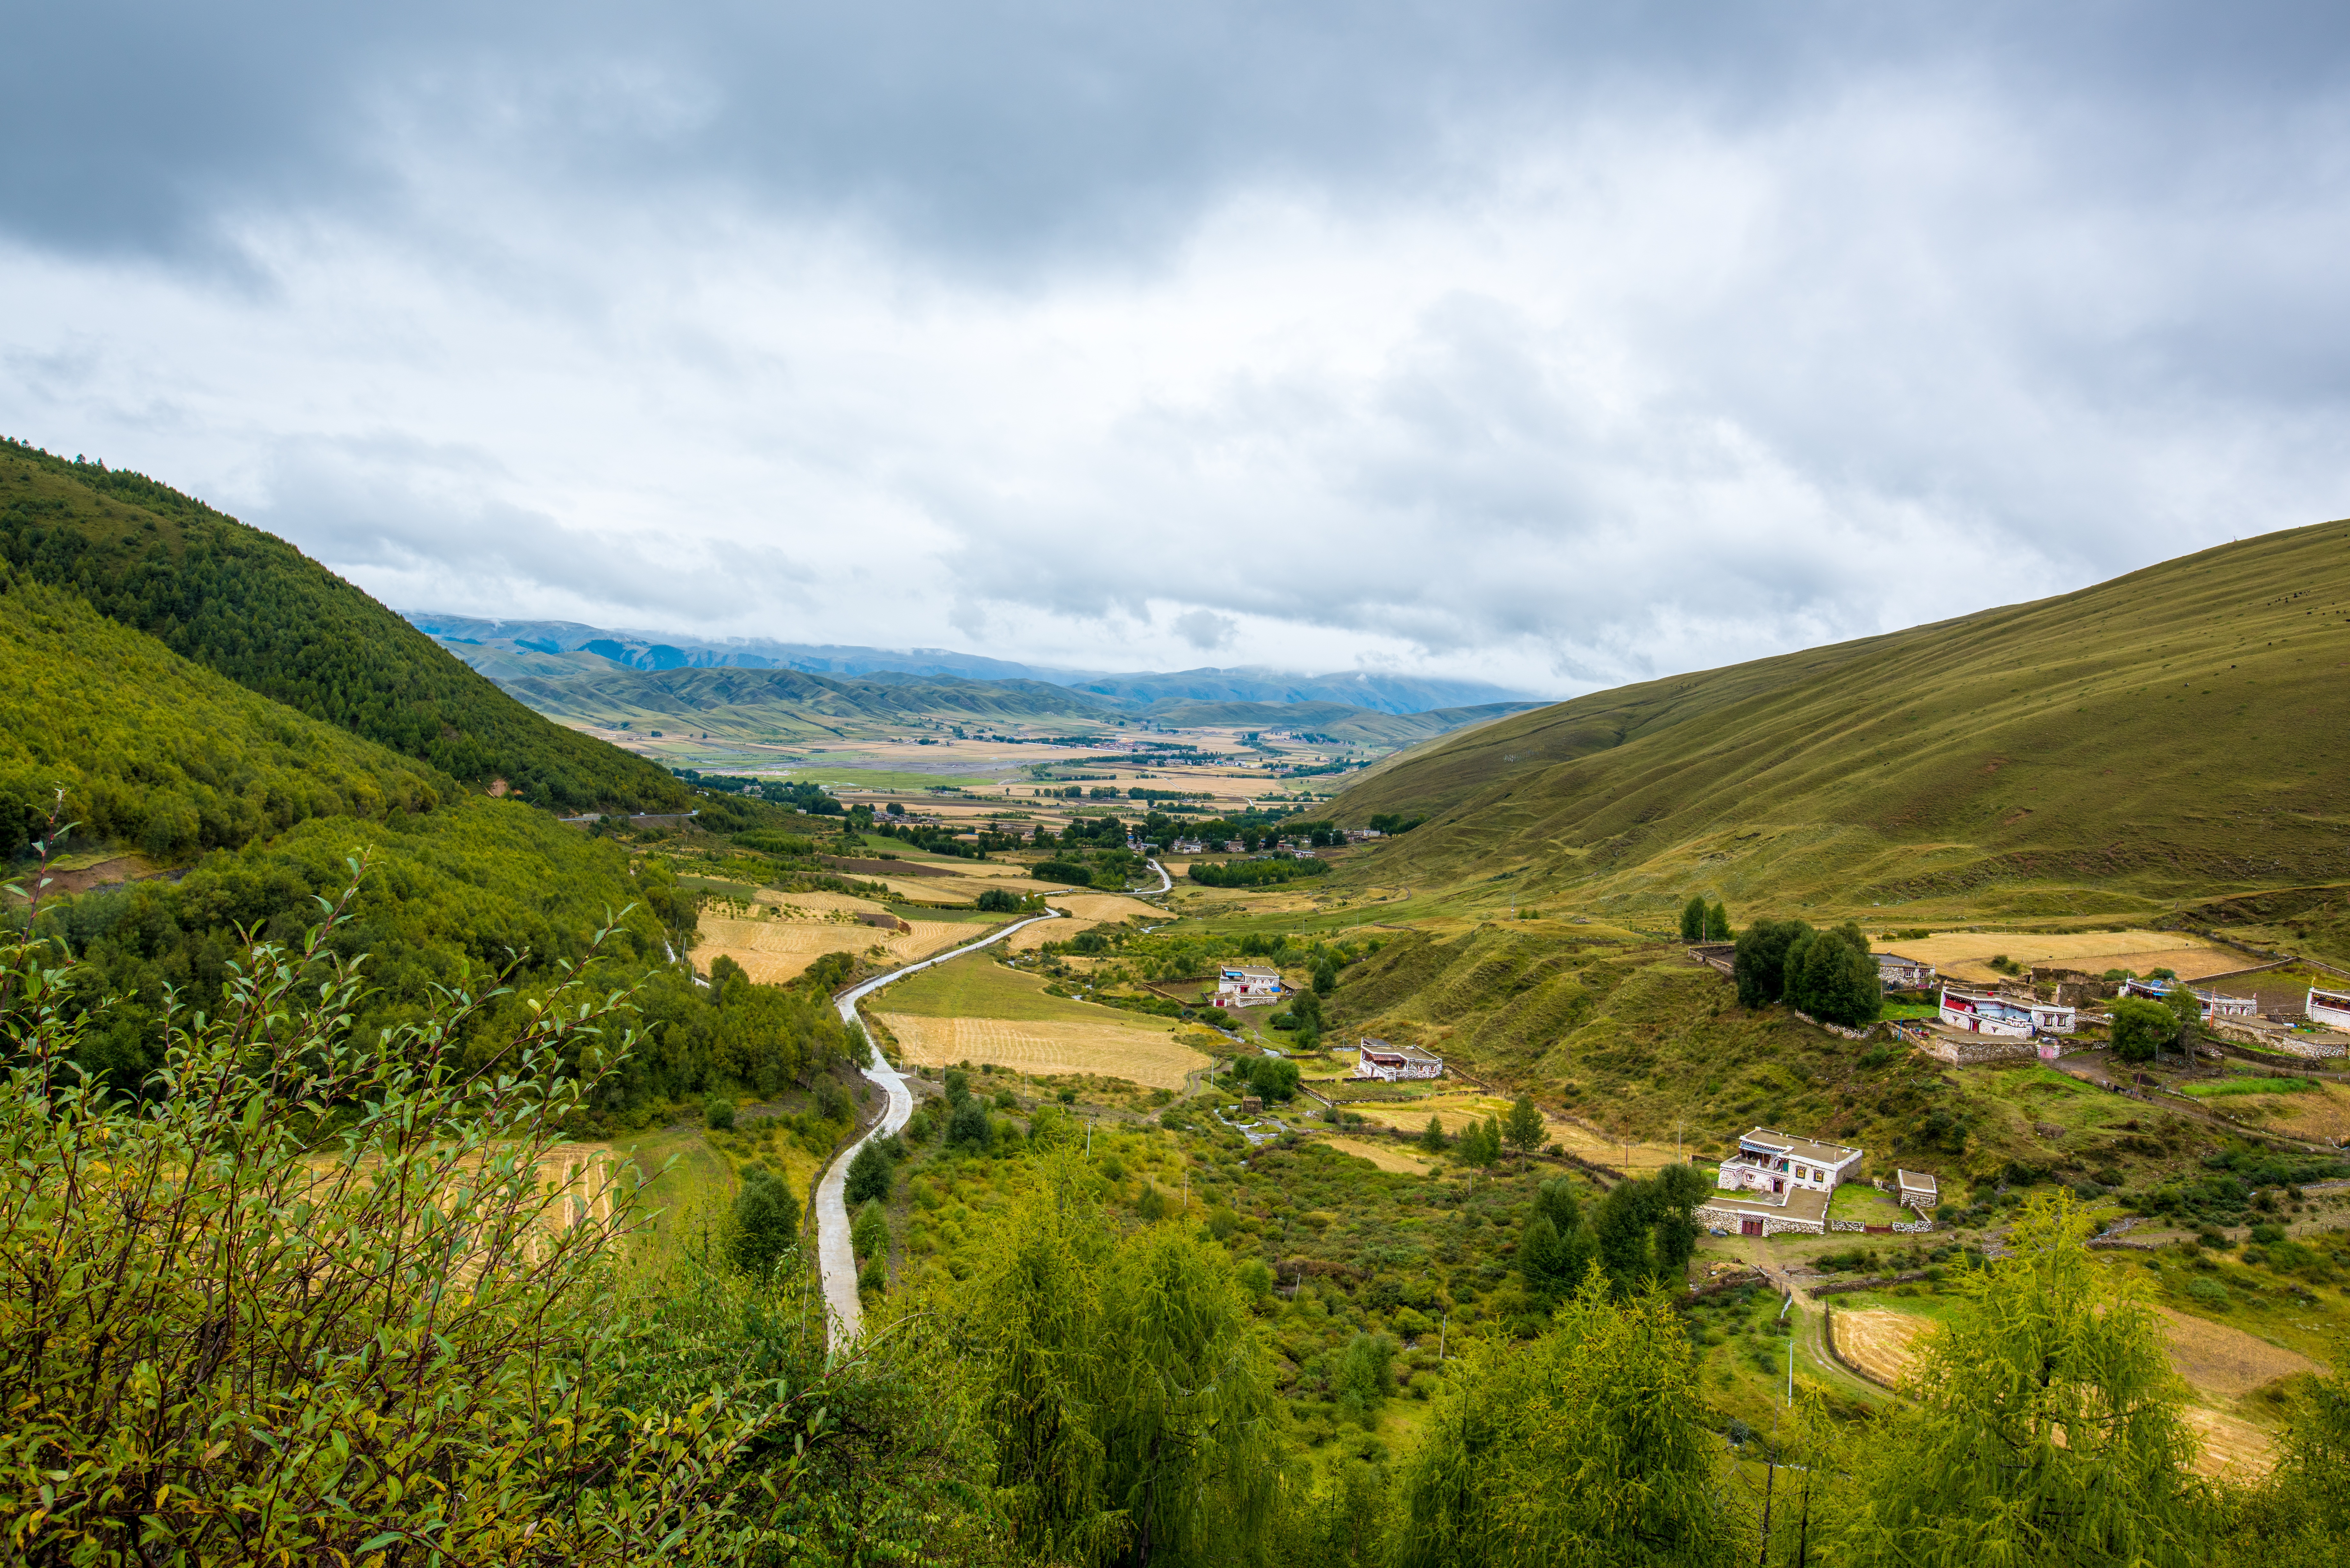
landscape, nature, grass, mountain, cloud, field, meadow, hill, valley, mountain range, green, pasture, scenery, reservoir, highland, ridge, alps, grassland, plateau, fell, china, loch, rural area, landform, aerial photography, mountain pass, geographical feature, mountainous landforms